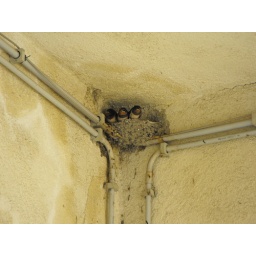
Baby birds in the glass factory